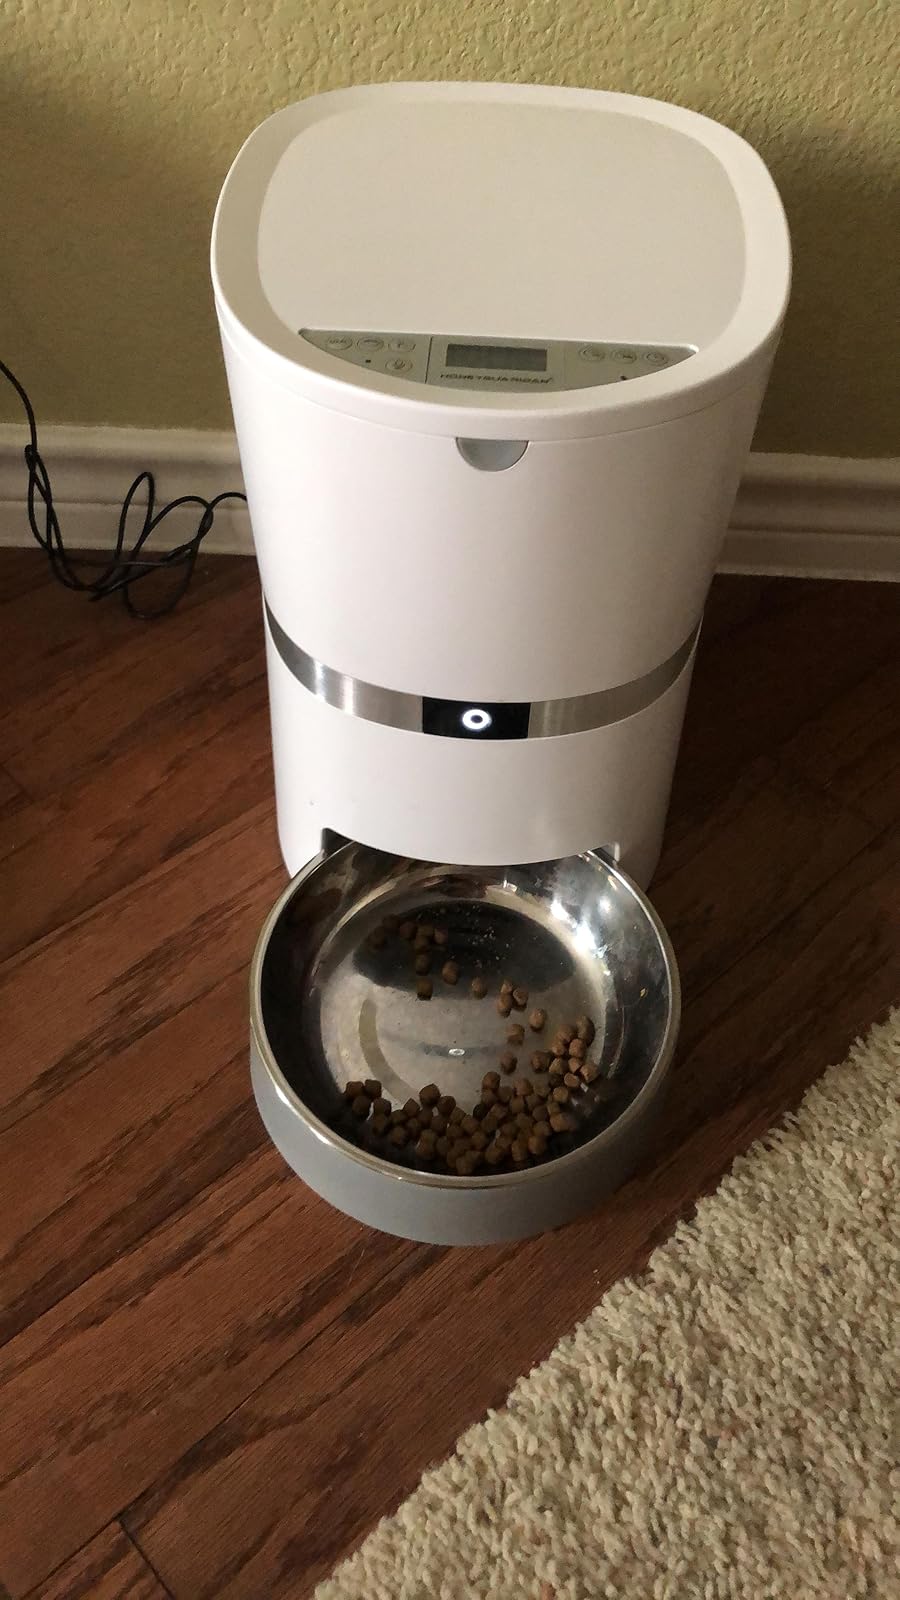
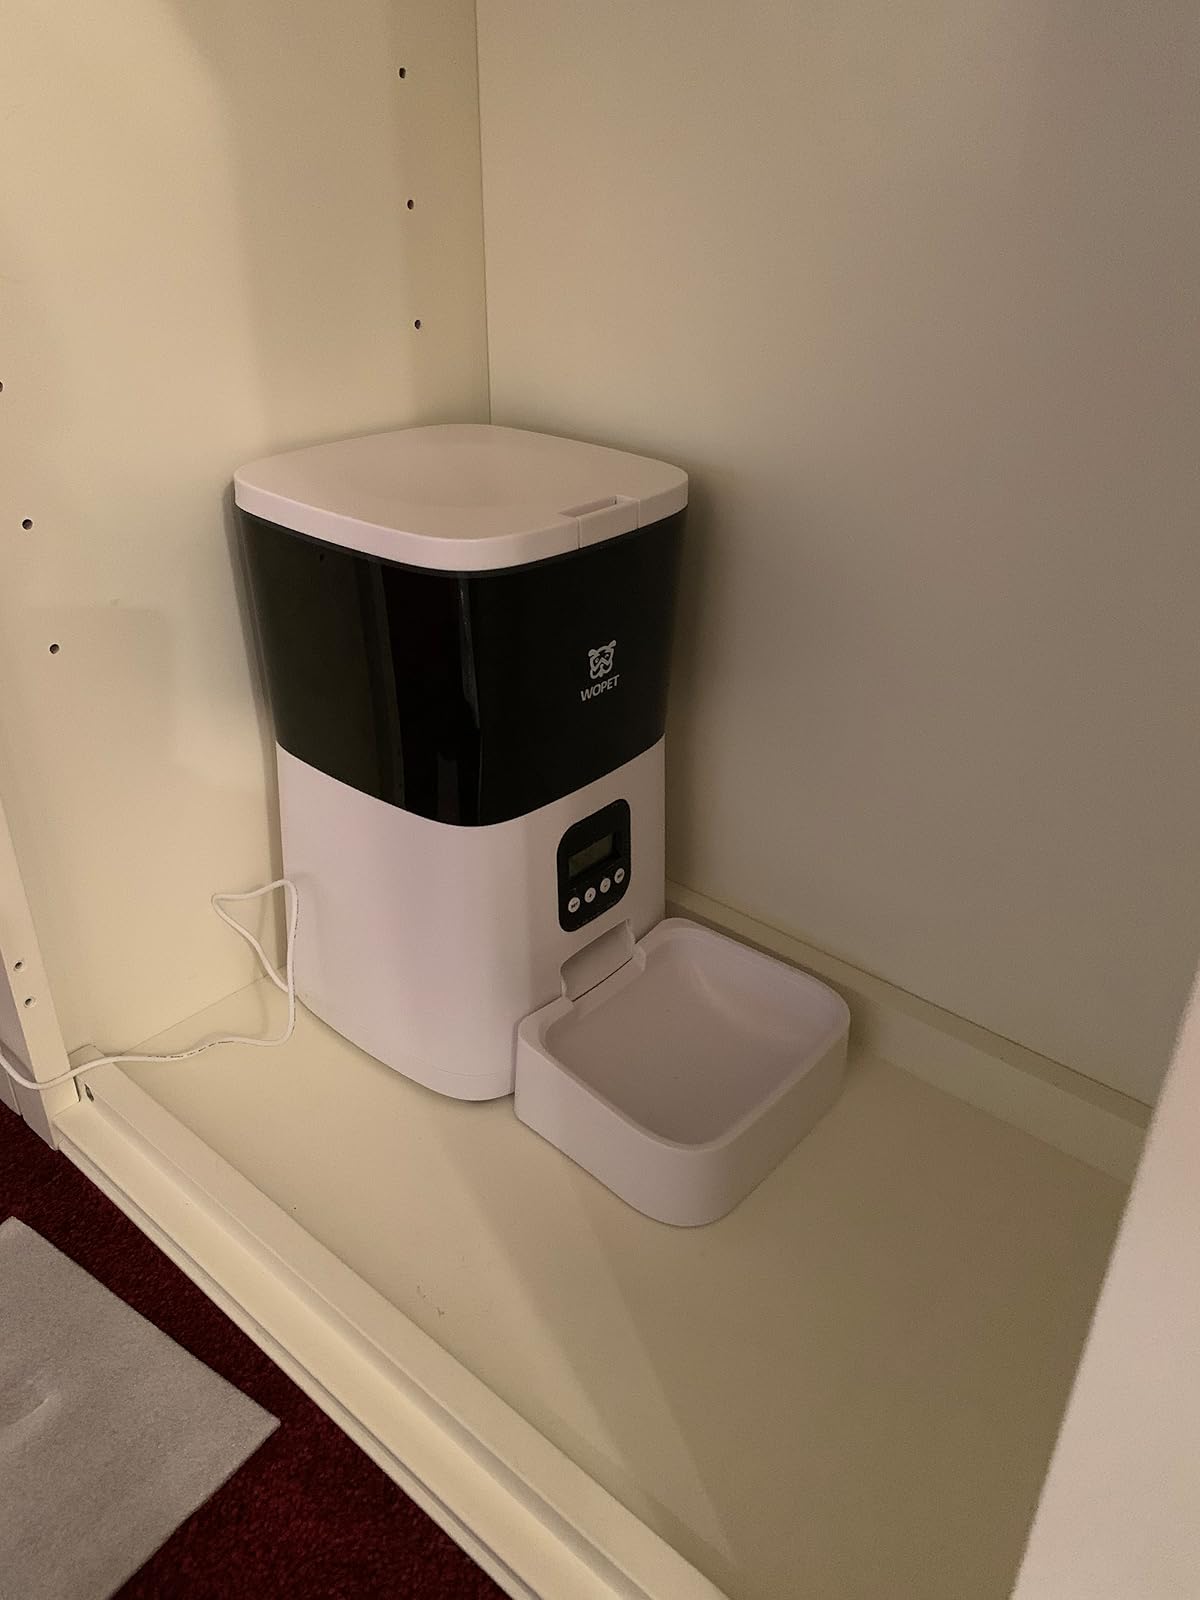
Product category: items_feeder
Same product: no